The House of Flowers (TV series)

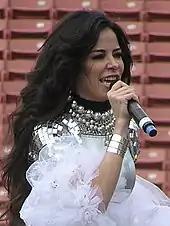
Mexican singer Gloria Trevi features in the series' soundtrack and appears in a cameo role in season 2.

The casting of Verónica Castro, referred to as "Mexican telenovela royalty", was seen by Manuel Betancourt to be a real achievement on the part of creator Manolo Caro, who in effect was "getting her out of retirement" to make the show. Castro has said that getting back into acting with the show helped her mental health.